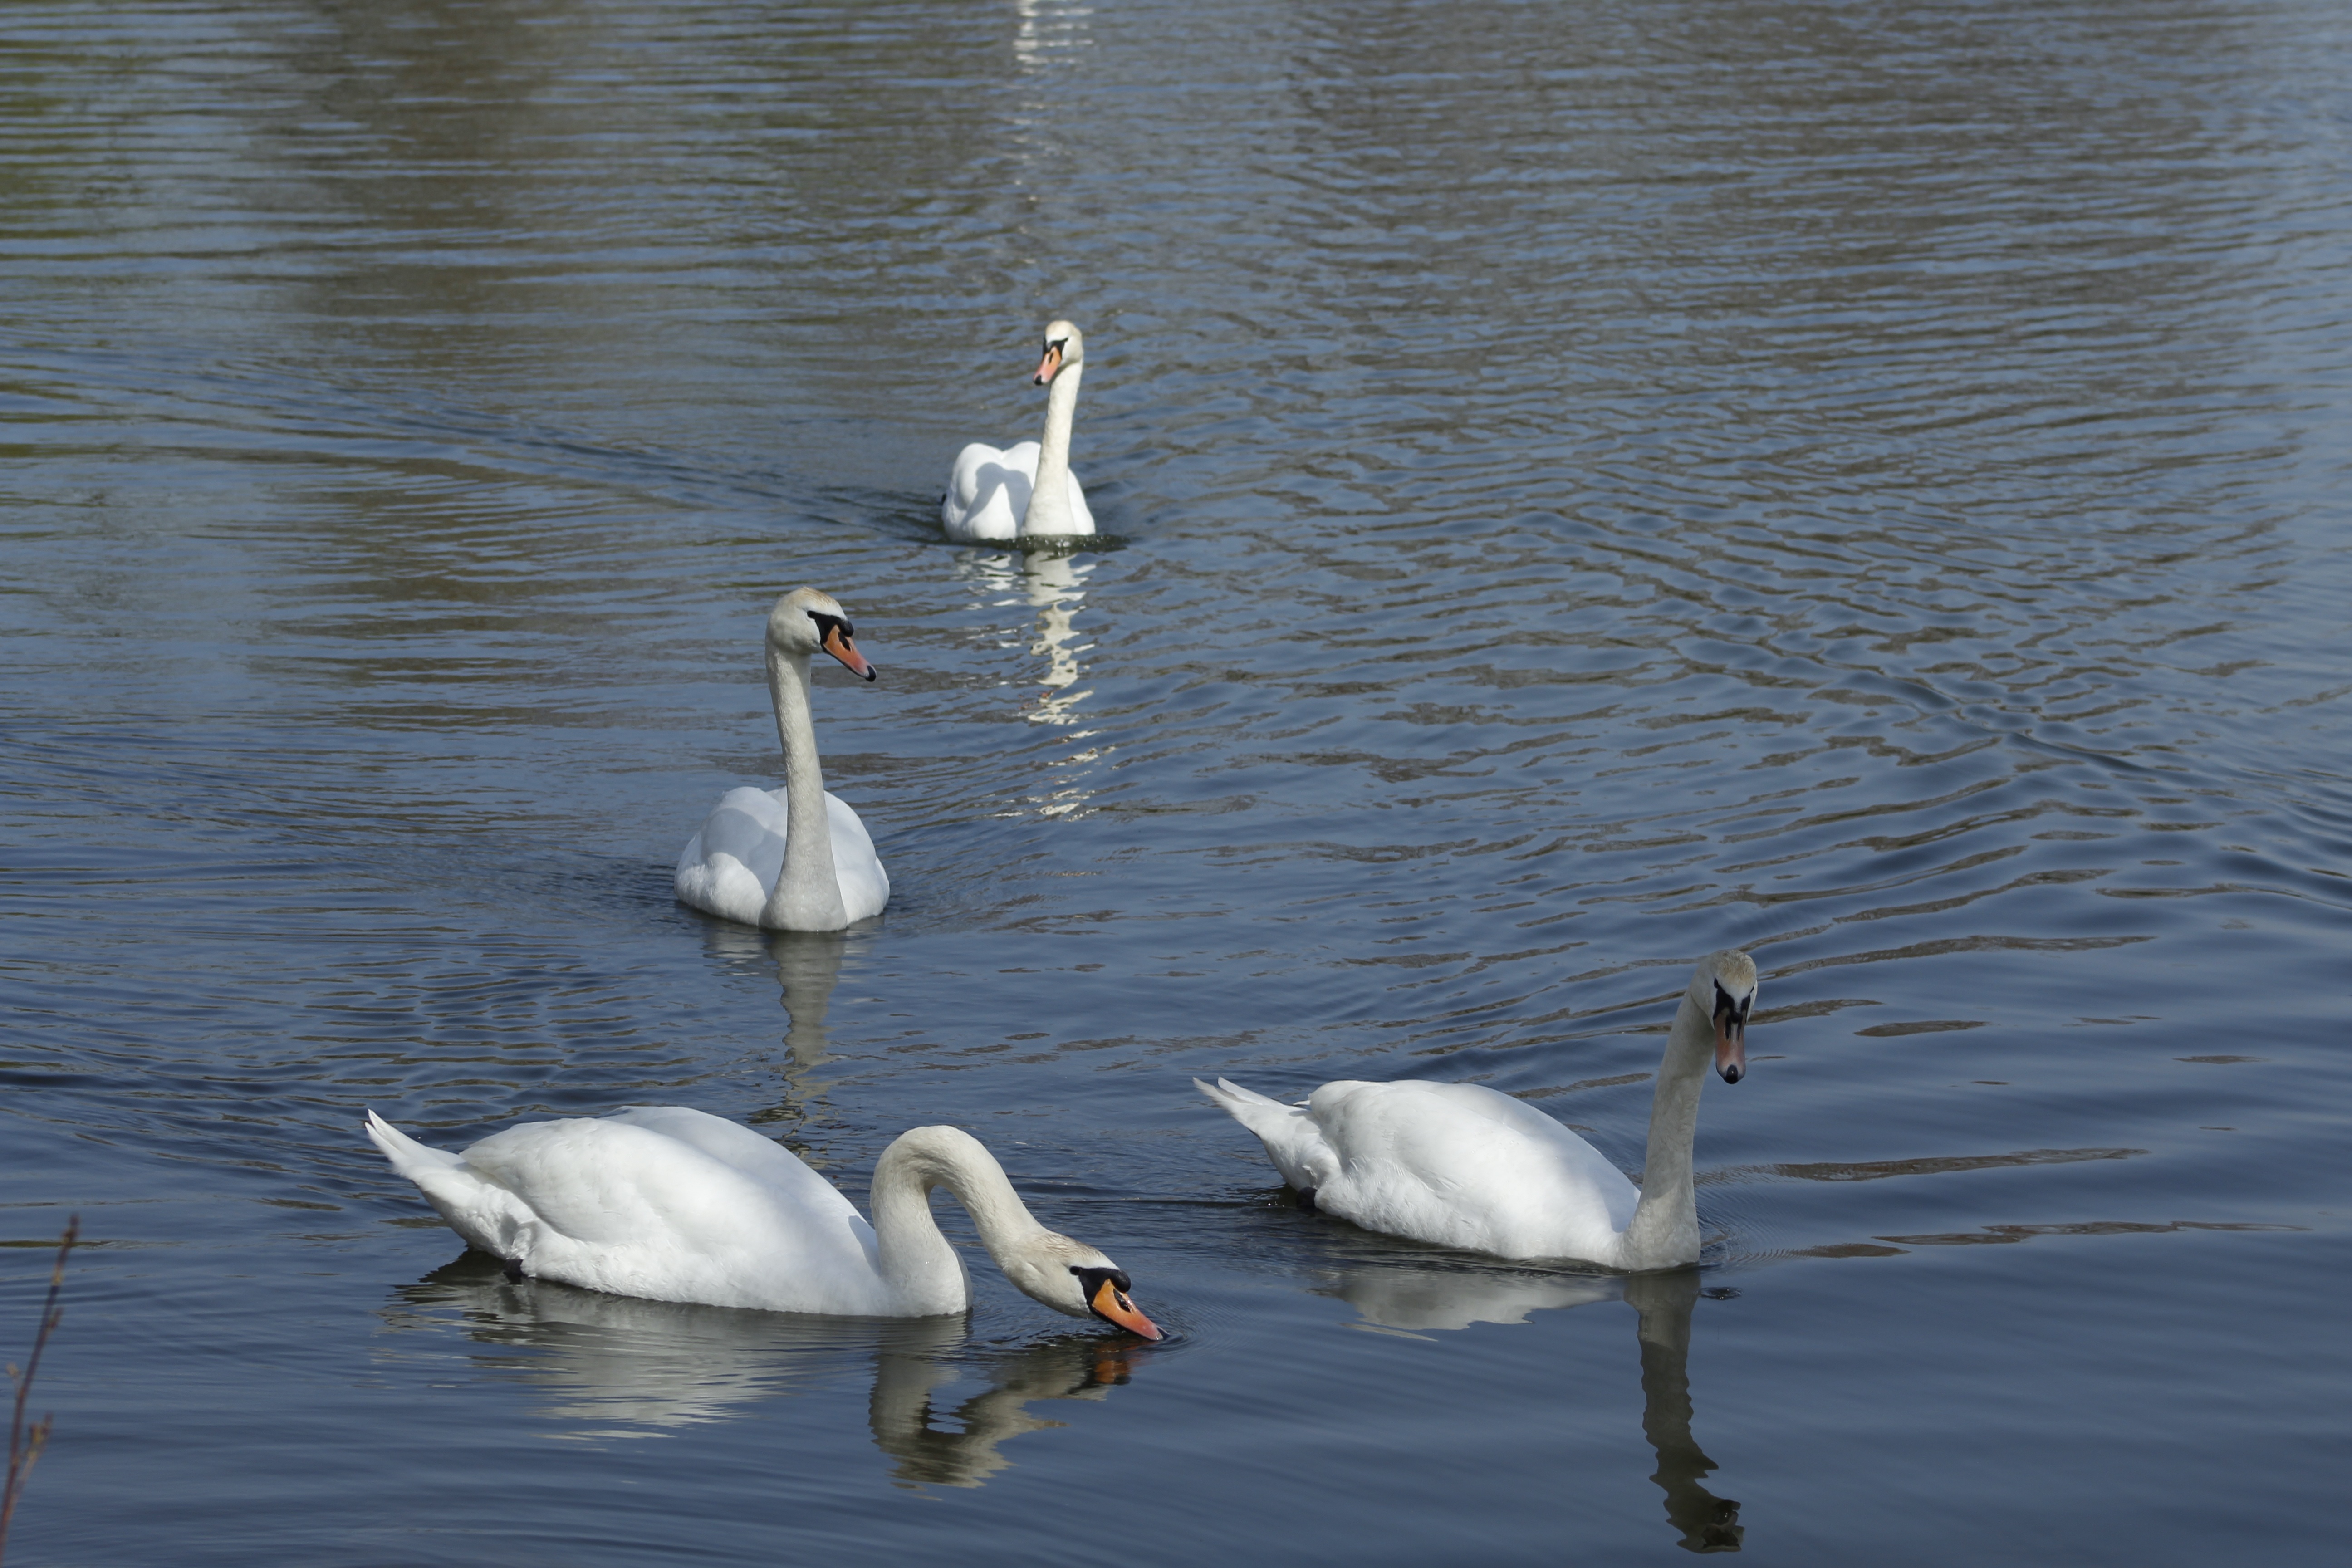
water, nature, bird, wing, lake, animal, wildlife, wild, reflection, tranquil, peaceful, park, fauna, swan, vertebrate, waterfowl, water bird, elegance, graceful, ducks geese and swans